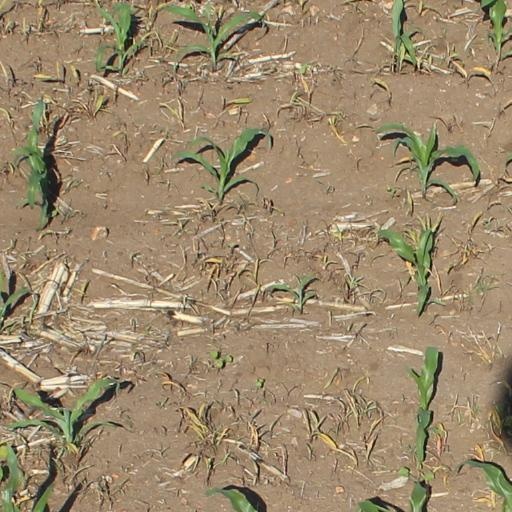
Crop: maize; corn